Whiskey Rebellion

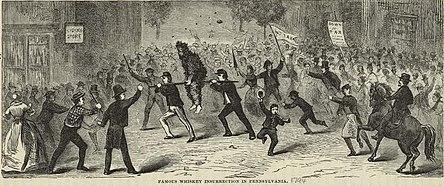
"Famous Whiskey Insurrection in Pennsylvania", an 1880 artist's impression of a crowd forcing a tarred and feathered tax collector to "ride the rail".

The population of Western Pennsylvania was 75,000 in 1790. Among the farmers in the region, the whiskey excise was immediately controversial, with many people on the frontier arguing that it unfairly targeted westerners. Whiskey was a popular drink, and farmers often supplemented their incomes by operating small stills. Farmers living west of the Appalachian Mountains distilled their excess grain into whiskey, which was easier and more profitable to transport over the mountains than the more cumbersome grain. A whiskey tax would make western farmers less competitive with eastern grain producers. Additionally, cash, which at this time consisted of specie (gold and silver coins), was always in short supply on the frontier, nevertheless the law explicitly stipulated the tax could only be paid in specie. In lieu of specie, whiskey often served as a medium of exchange, which for poorer people who were paid in whiskey meant the excise was essentially an income tax that wealthier easterners did not have to pay.